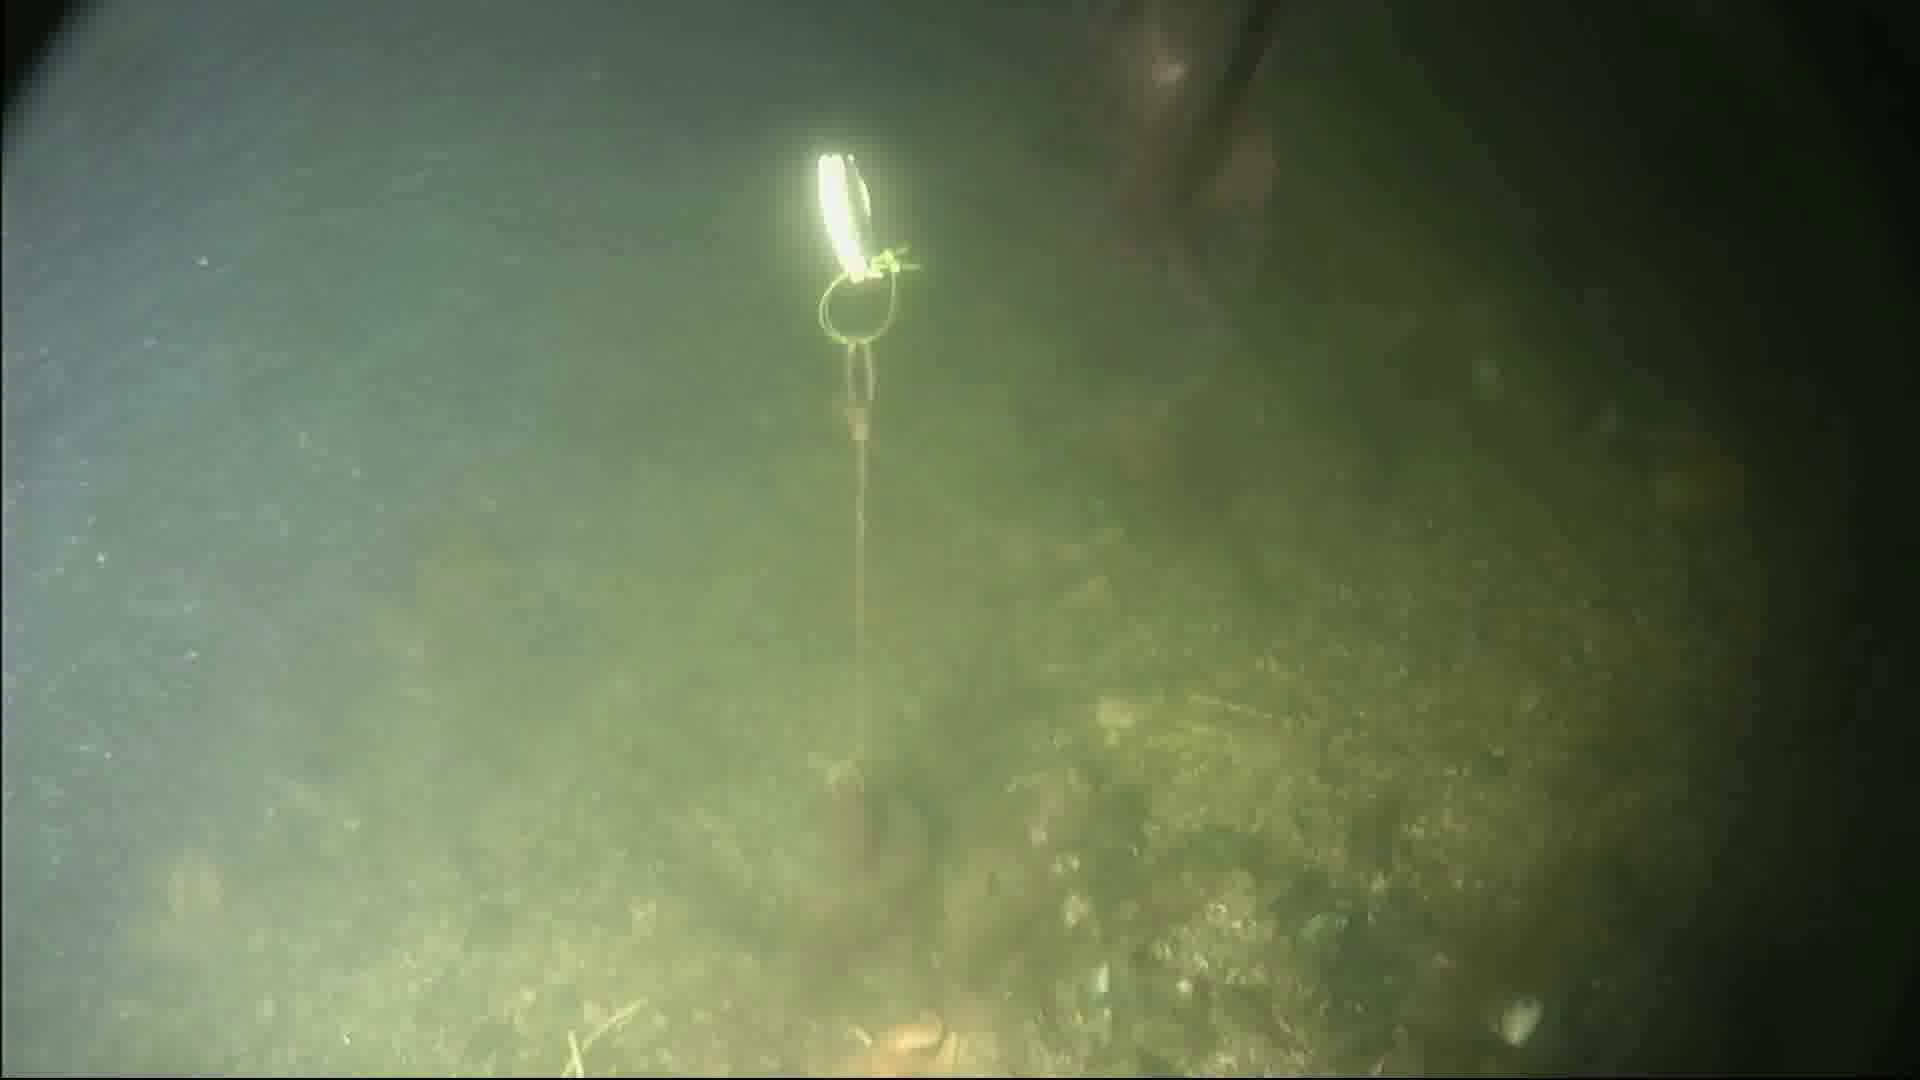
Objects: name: fish
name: starfish
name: crab